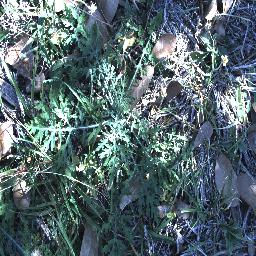
Label: parthenium